Public housing estates in Ngau Tau Kok and Kowloon Bay

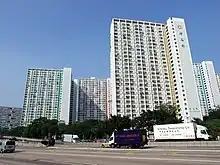
Ping Shek Estate

Ping Shek Estate (Chinese: 坪石邨) is a public estate in Jordan Valley, Ngau Tau Kok. It is situated between the Kowloon entrance of Clear Water Bay Road to Sai Kung and the entrance of Kwun Tong Road to Kwun Tong. Although it is near Choi Hung Estate, it is just out of the boundary of Wong Tai Sin District and belongs to Kwun Tong District.